Zhangxingzhuang station

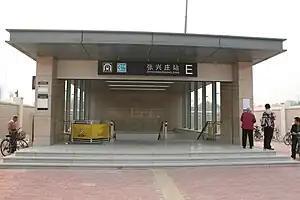

Zhangxingzhuang Station is a station of Line 3 of the Tianjin Metro. It started operations on 1 October 2012.